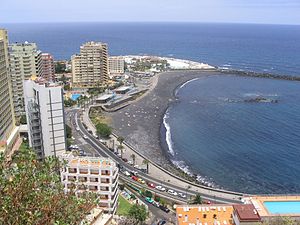
Puerto de la Cruz
Hoteller i Puerto de la Cruz
Puerto de la Cruz er en by og et distrikt på nordkysten af Tenerife i de Kanariske Øer, Spanien. Indbyggertallet for distriktet er på 31.804, og arealmæssigt er det det mindste distrikt på Tenerife med sine blot 8,7 km².